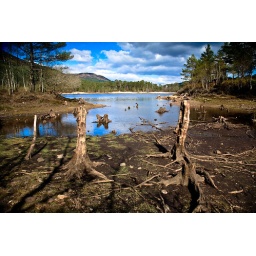
Dead trees after the water was raised 2m by building a hydroelectric dam